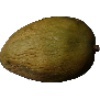
Label: Papaya 1